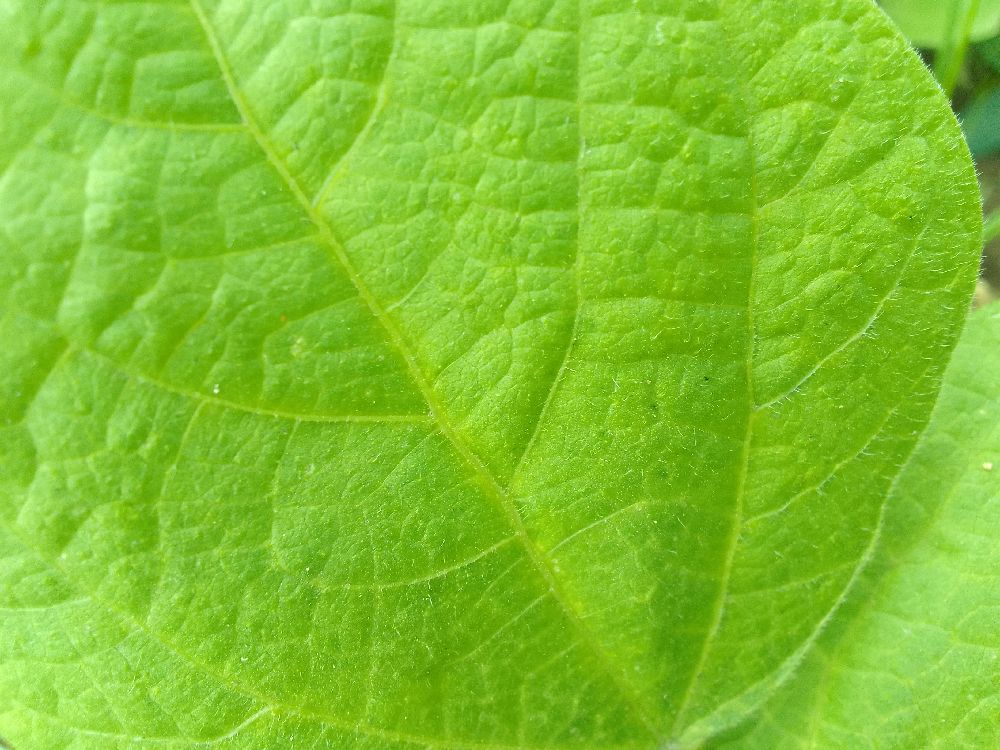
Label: healthy